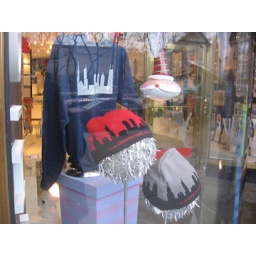
I was wearing that red hat when I took this in Dec. 2007